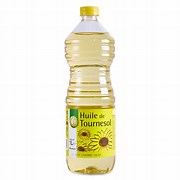
Waste category: plastic